Knackwurst

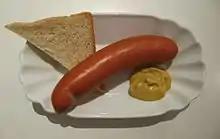
"Knackwurst" as typically served as a snack in Hamburg, Germany, on classic German dishware

Knackwurst (in North America sometimes spelled knockwurst refers to a type of sausage of northern German origin from the mid-16th century. The many available varieties depend on the geographical region of their production.